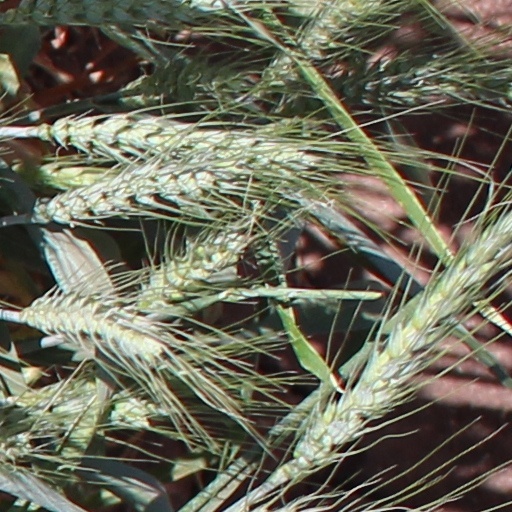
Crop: wheat